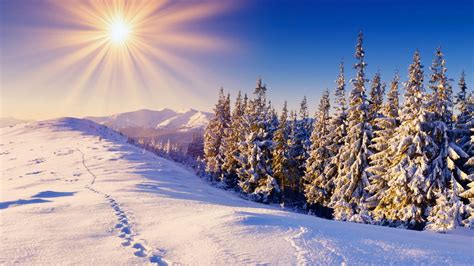
Weather: snow or frosty